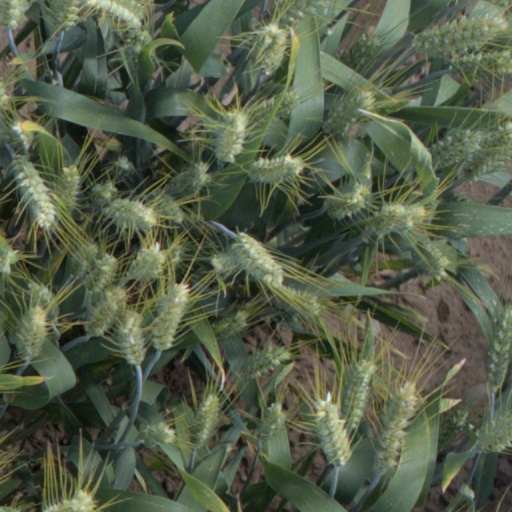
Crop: wheat